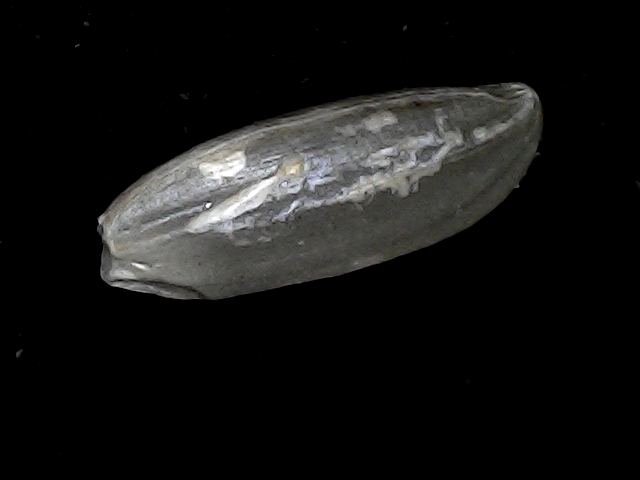
Rice variety: BD95